Paul Orndorff

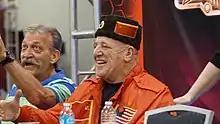
Orndorff and Nikolai Volkoff, 2015

During 1980, Orndorff started to split his time between the Alabama and the Mid-South territories, until he left the Alabama territory by the end of 1980 to focus entirely on the Mid-South territory. In Mid-South, Orndorff feuded with Ken Mantell over Mantell's propensity for cutting people's hair after a match. Orndorff got the better of Mantell and won the right to use the Freebird hair removal cream on Mantell. Orndorff earned a shot at the North American champion The Grappler but on the day of the match he overslept (storyline) and was incensed when his replacement Jake "The Snake" Roberts beat the Grappler for the title. Orndorff's reaction to Roberts's title win signaled a change in attitude; he turned heel as he demanded a title match against Roberts. While he lost the support of the fans, he won the North American title on July 4, 1981. Orndorff feuded with Ted DiBiase, JYD, Dusty Rhodes, and Dick Murdoch while holding on to the North American title. Orndorff lost the title to DiBiase on November 1, 1981, in a match at the Municipal Auditorium in New Orleans, Louisiana. Orndorff was unable to wrestle in the rematch due to car trouble, which meant that Orndorff's friend Bob Roop got the title shot and won the match. It was soon revealed that Roop had sabotaged Orndorff's car so he could get the title shot instead (storyline). Orndorff turned face to feud with Roop but found himself unable to regain the title after which he left the Mid-South Territory.